Ben Mee

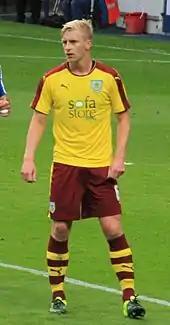
Mee playing for Burnley in 2015

On 14 July 2011, Mee joined Burnley on a season-long loan. He said that his good performance at Burnley could earn him a chance back at parent club Manchester City next year. On 6 August, he made his league debut in a 2–2 draw against Watford and played the full 90 minutes. On 29 November, he earned his first clean sheet for Burnley in a 4–0 win over Ipswich Town.